Gräfendhron

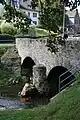
Bridge over the Dhron

On 3 May 1255, Gräfendhron had its first documentary mention when Nikolaus, the "Vogt" at Hunolstein bequeathed his wife an estate at "Drogene" as a widow's seat. As a result of the turmoil of the French Revolution, Gräfendhron lay under French rule beginning about 1800. In 1814 it was assigned to the Kingdom of Prussia at the Congress of Vienna. Since 1947, it has been part of the then newly founded state of Rhineland-Palatinate. Since administrative reform in Rhineland-Palatinate in 1969, the municipality has belonged to the "Verbandsgemeinde" of Thalfang am Erbeskopf.